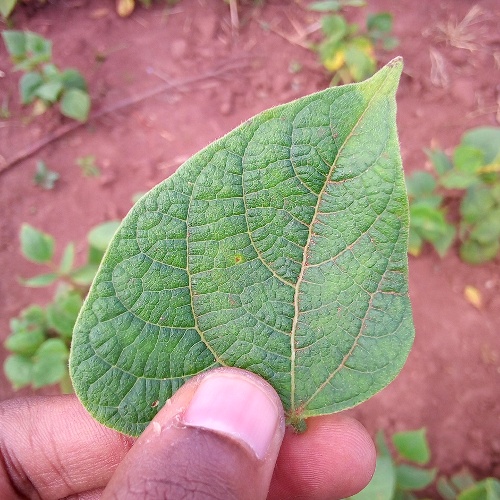
Leaf condition: healthy